Michał Szpakowski

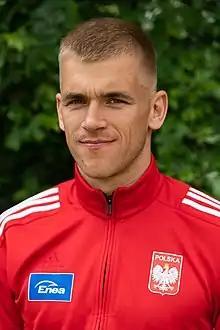
Szpakowski in 2019.

Michał Szpakowski (born 23 April 1989) is a Polish rower. He is the reigning world champion in the men's coxless four won at the 2019 World Rowing Championships. He competed in the Men's eight event at the 2012 Summer Olympics.